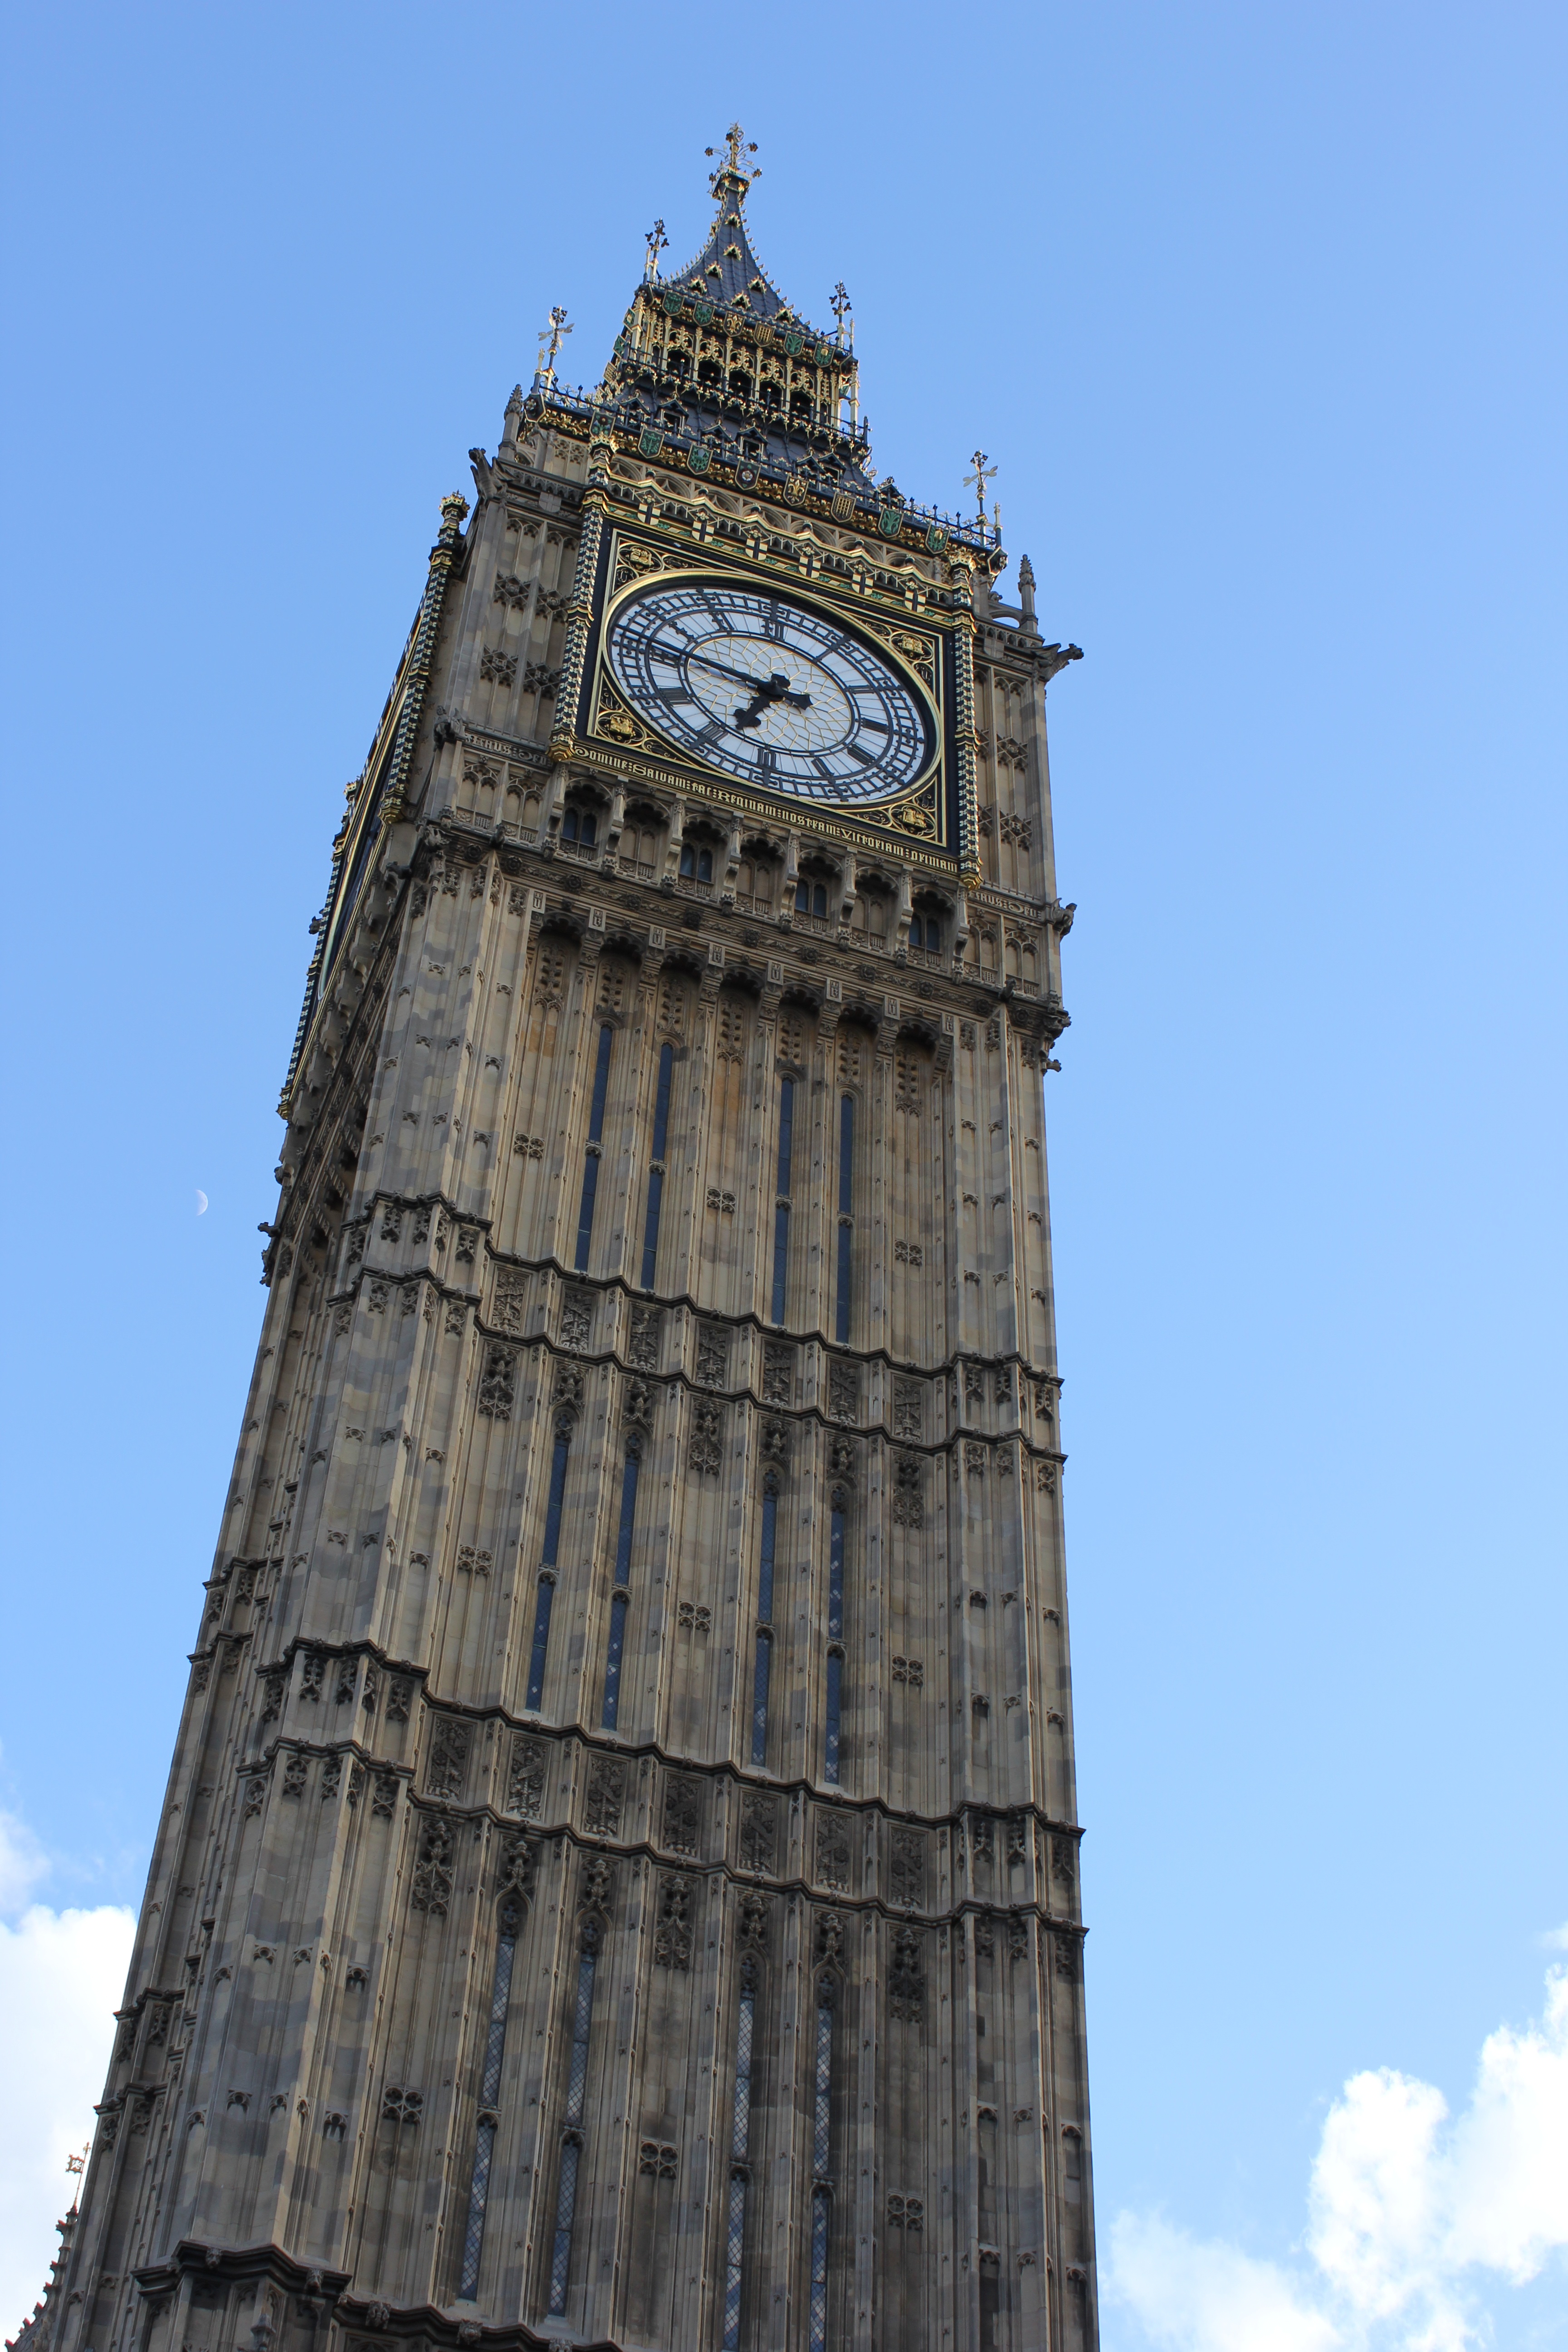
clock, monument, tower, landmark, facade, big ben, clock tower, bell tower, uk, england, london, spire, steeple, great britain, united kingdom